Norway in the Eurovision Song Contest 2009

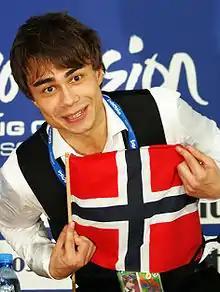
Alexander Rybak during the winner's press conference

Shortly after the second semi-final, a winners' press conference was held for the ten qualifying countries. As part of this press conference, the qualifying artists took part in a draw to determine the running order for the final. This draw was done in the order the countries appeared in the semi-final running order. Norway was drawn to perform in position 20, following the entry from and before the entry from .